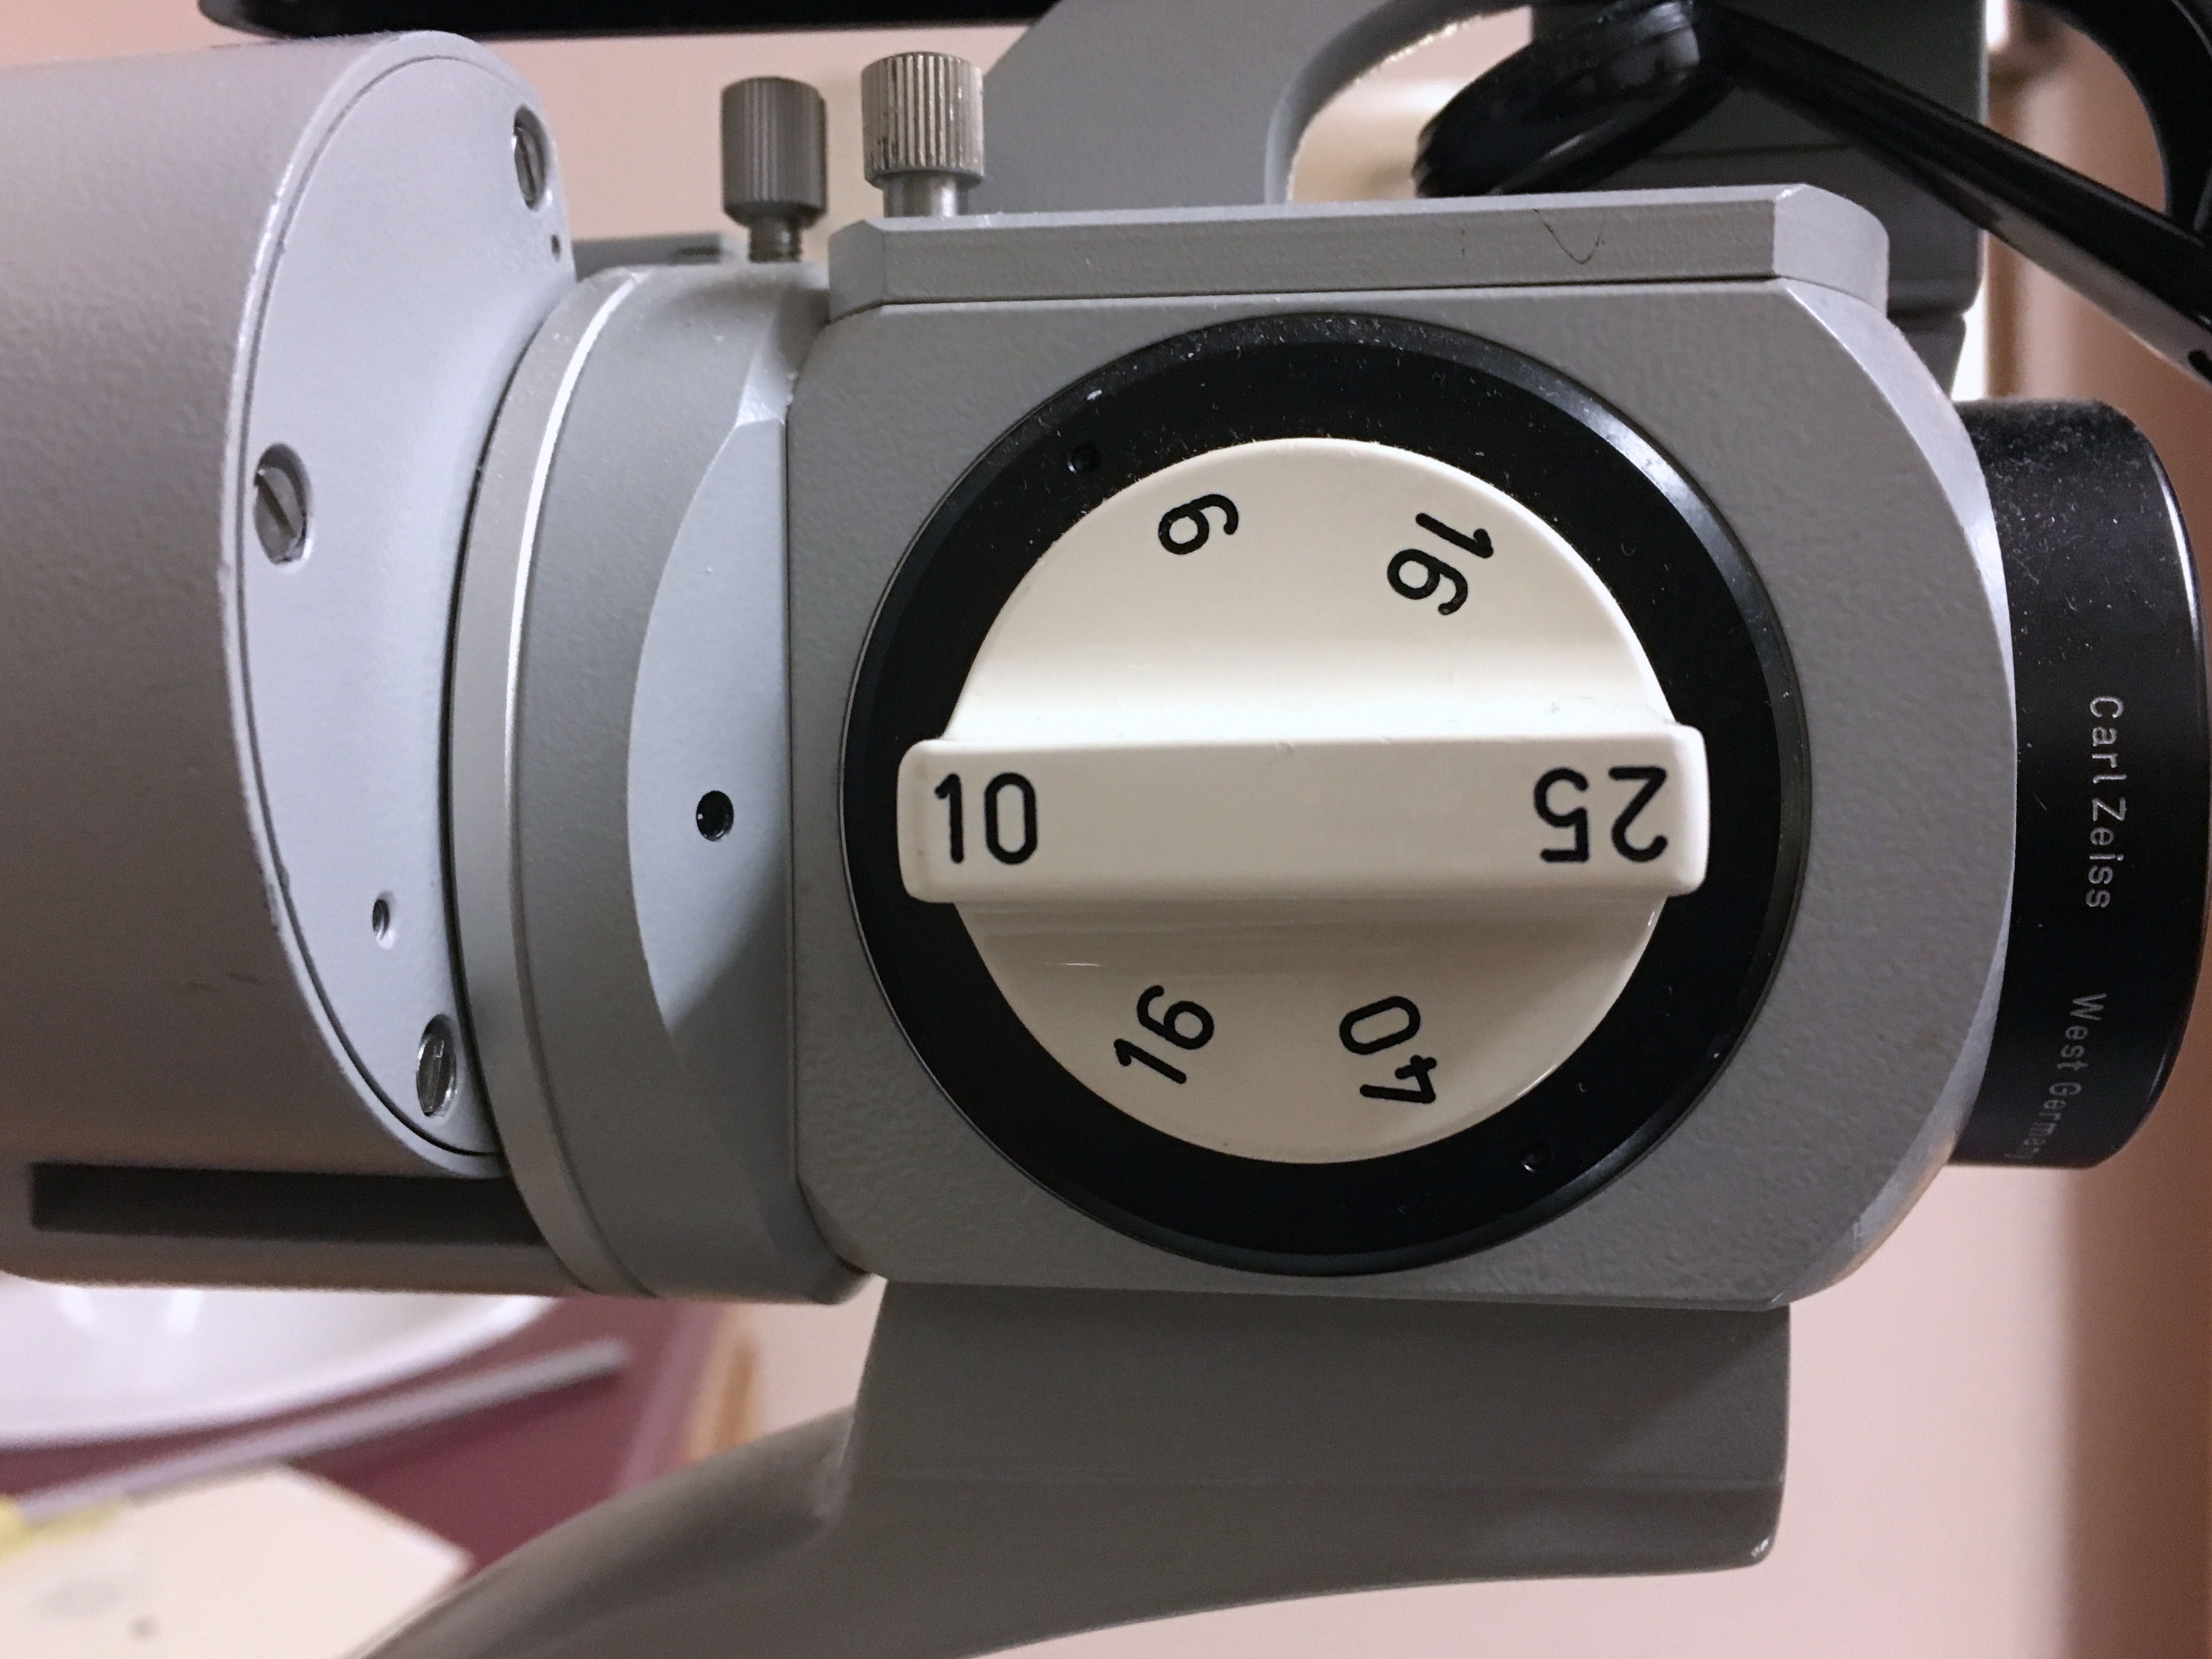
watch, hand, camera, clock, arm, product, electronics, ds106, 106